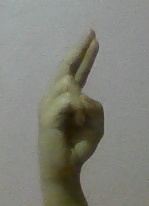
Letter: zay